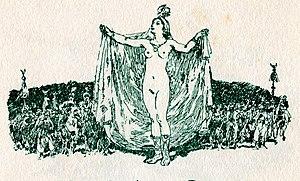
La Nuit des Amazones était un événement de propagande nazie qui se tenait chaque année à Munich au château de Nymphembourg dans les années 1930.